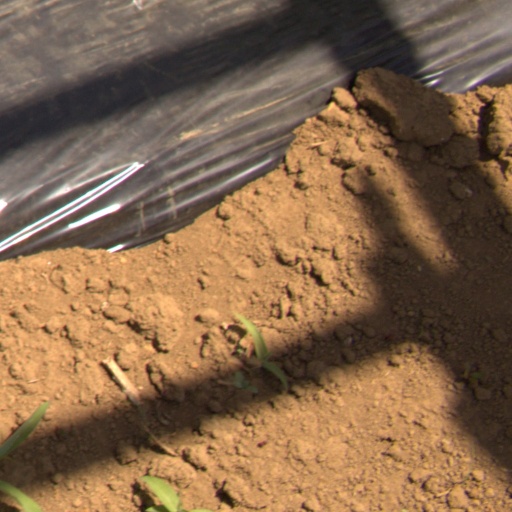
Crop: Jerusalem artichoke